2015 World RX of Turkey

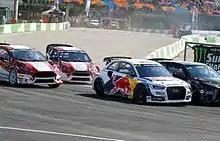
Liam Doran, Anton Marklund, Manfred Stohl and Max Pucher

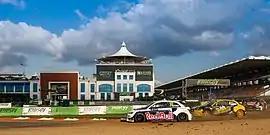
Mattias Ekström leads Robin Larsson and Davy Jeanney

The 2015 World RX of Turkey was the eleventh round of the second season of the FIA World Rallycross Championship. The event was held at the Istanbul Park circuit in Tuzla, Istanbul.